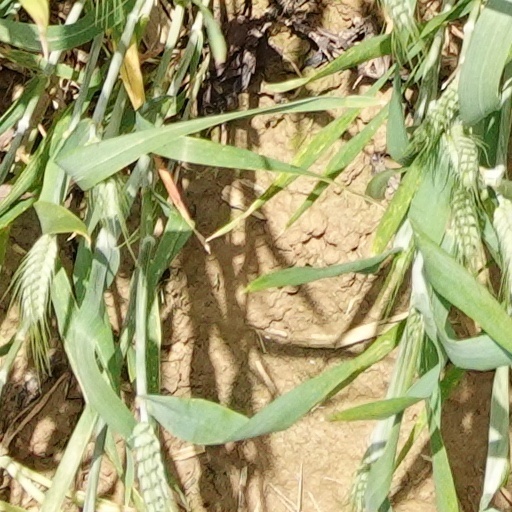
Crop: wheat